Włodzimierz Ławniczak

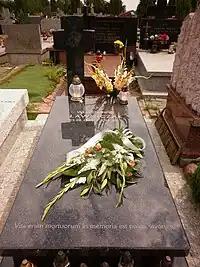
Włodzimierz Ławniczak tomb at the Służew Old Cemetery in Warsaw, Poland

Włodzimierz Ławniczak (25 August 1959 – 7 January 2011) was a Polish journalist and television executive. He served as the acting President of Telewizja Polska, which is Poland's public broadcasting corporation, from 27 August 2010 until 10 December 2010.